Philippine folk music

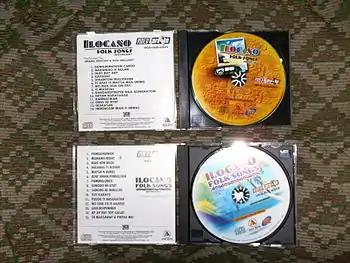
Video compact discs of some popular Ilocano folk songs.

Like secular songs from the same group, this form of music has a sort of beat, even though it is hard to put it in a form of time signature. Percussions are mainly used for these types of music and sometimes, a gong is enough.